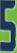
Number: 5